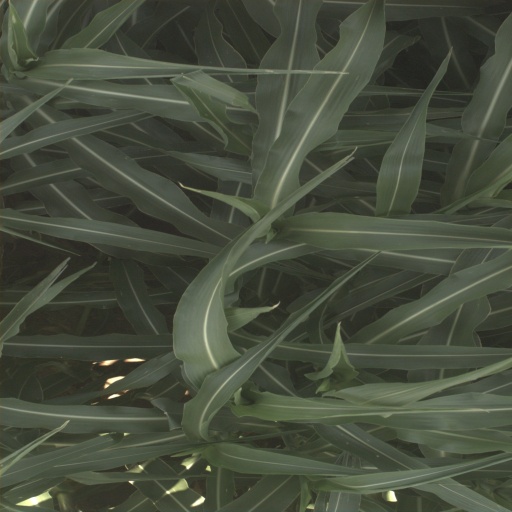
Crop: sorghum